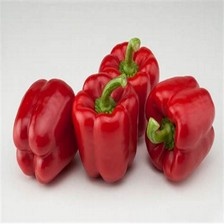
Label: capsicum